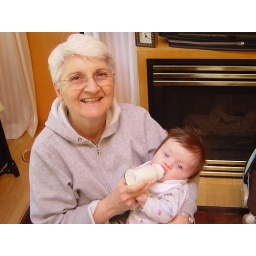
my mom is sitting with Hank in a rocking chair that was mine when I was little